George R. E. Shell

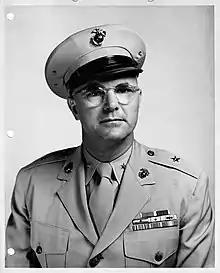
BG George R. E. Shell, USMC

George Richard Edwin Shell (October 20, 1908 – October 30, 1996) was a decorated officer of the United States Marine Corps with the rank of brigadier general, who is most noted as the commanding officer of 2nd Battalion, 10th Marines during World War II. He later served as the 9th Superintendent of the Virginia Military Institute.